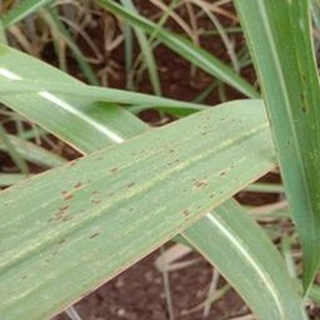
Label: sugarcane_rust